Action of the Cockcroft

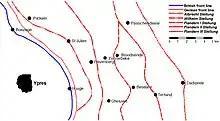

At the Battle of Langemarck, (16–18 August), XVIII Corps (Lieutenant-General Ivor Maxse) had attacked at with the 145th Brigade of the 48th (South Midland) Division (Major-General Robert Fanshawe) and 34th Brigade of the 11th (Northern) Division (Major General Henry Davies), supported by eight tanks. The tanks were ordered to keep off the roads, but the approach to the front line was so boggy that the tanks were cancelled and sent back. The 145th Brigade eventually captured the last house at the north end of St Julien, taking forty prisoners and a machine-gun. The advance resumed; as the first wave went over a rise east of the Steenbeek, it was caught in crossfire from Hillock Farm and beyond. Border House and the gun pits, either side of the north-east bearing St. Julien–Winnipeg road, were captured; attempts to press on were costly failures. Parties that reached Springfield Farm disappeared and the 145th Brigade suffered